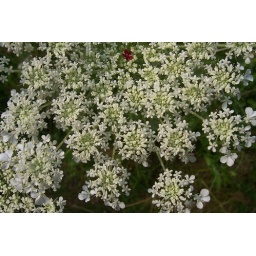
Unknown flower. The red point in the flower is in all flowers